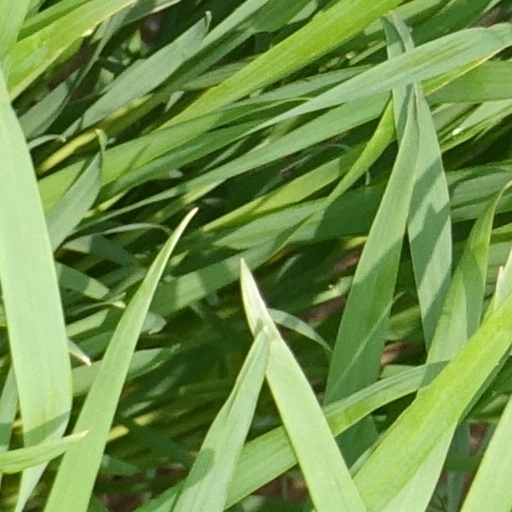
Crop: wheat